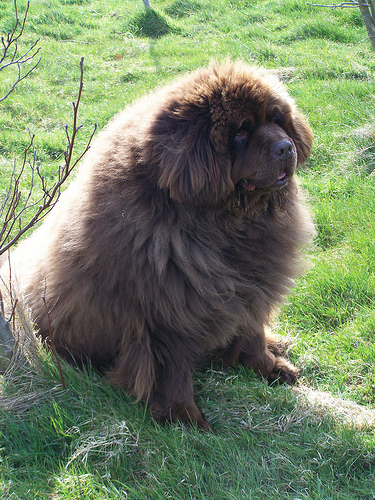
Animal: dog
Breed: newfoundland